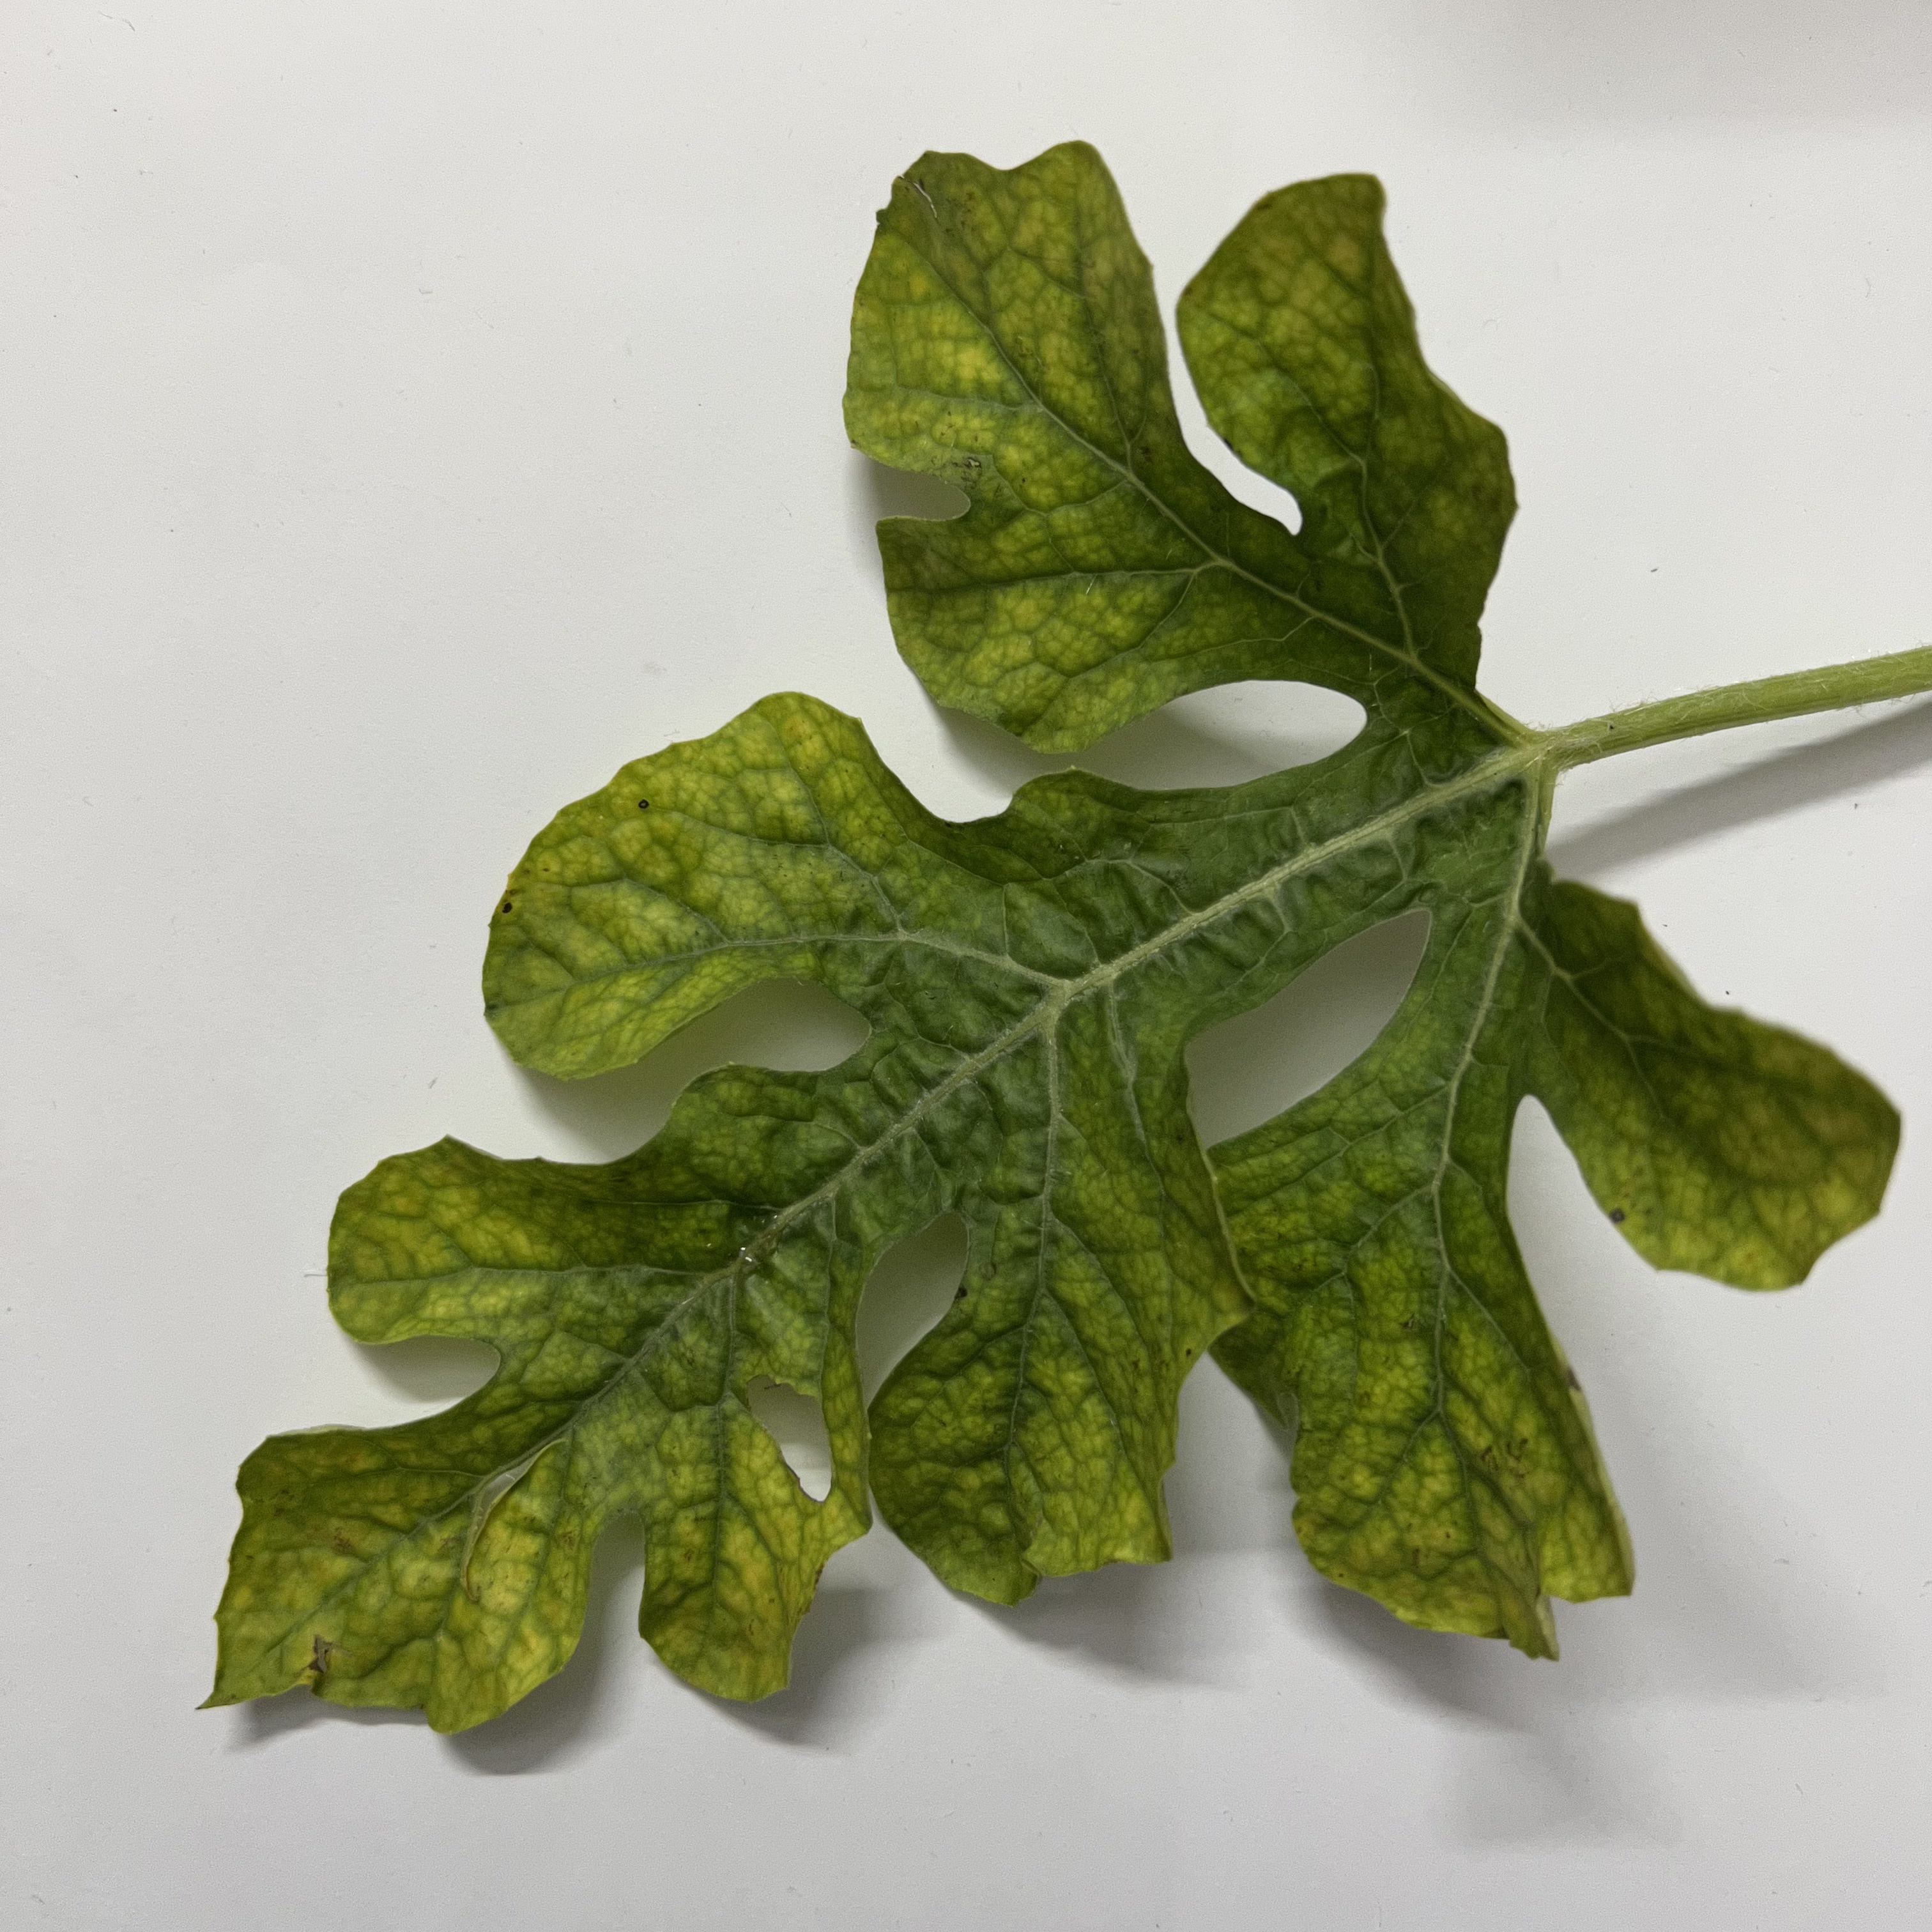
Label: Mosaic_Virus